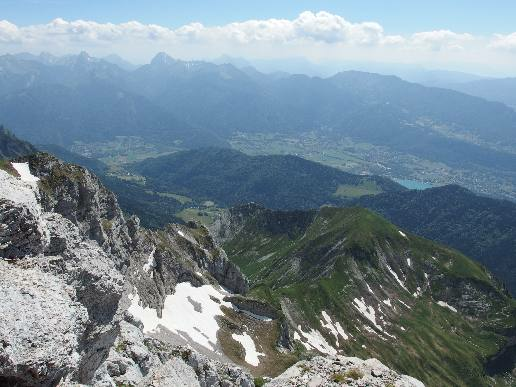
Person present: No